Question: Please indicate a possible affordance area of the chair that can be used for sitting on
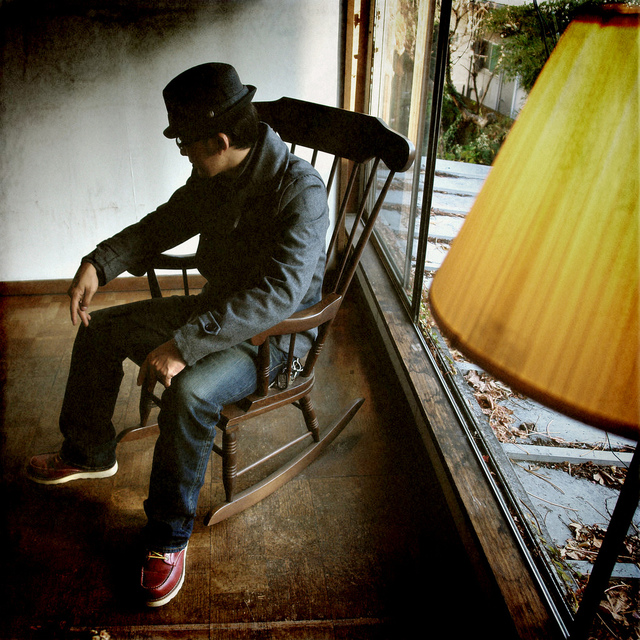
Answer: [120.391, 306.45, 312.182, 407.557]